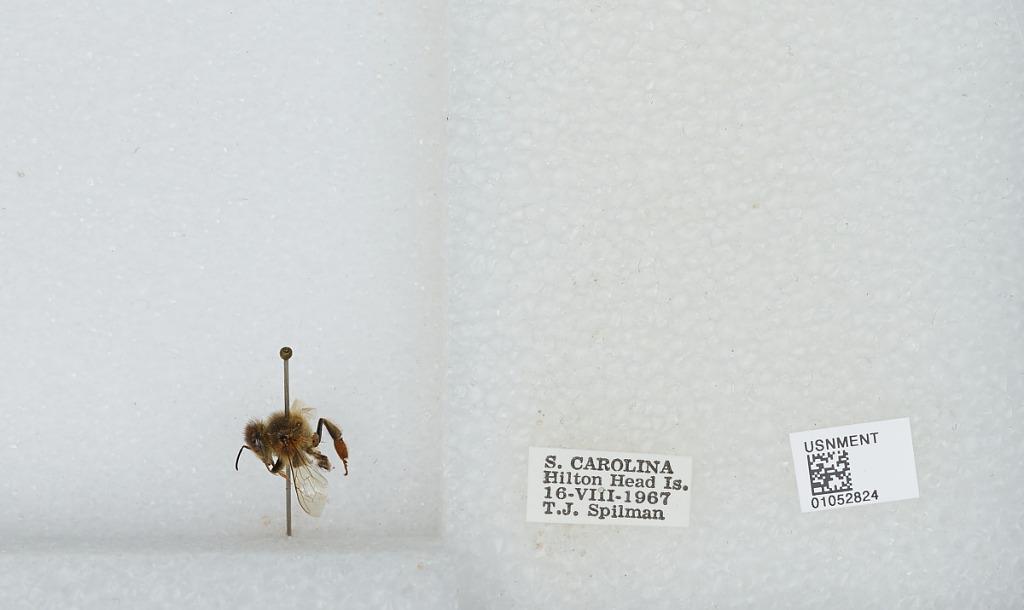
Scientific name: Bombus sp.
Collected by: T. Spilman
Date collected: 1967-8-16
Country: United States
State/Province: South Carolina
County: Beaufort
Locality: Hilton Head Island
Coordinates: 32.1789, -80.7431